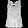
Label: T - shirt / top